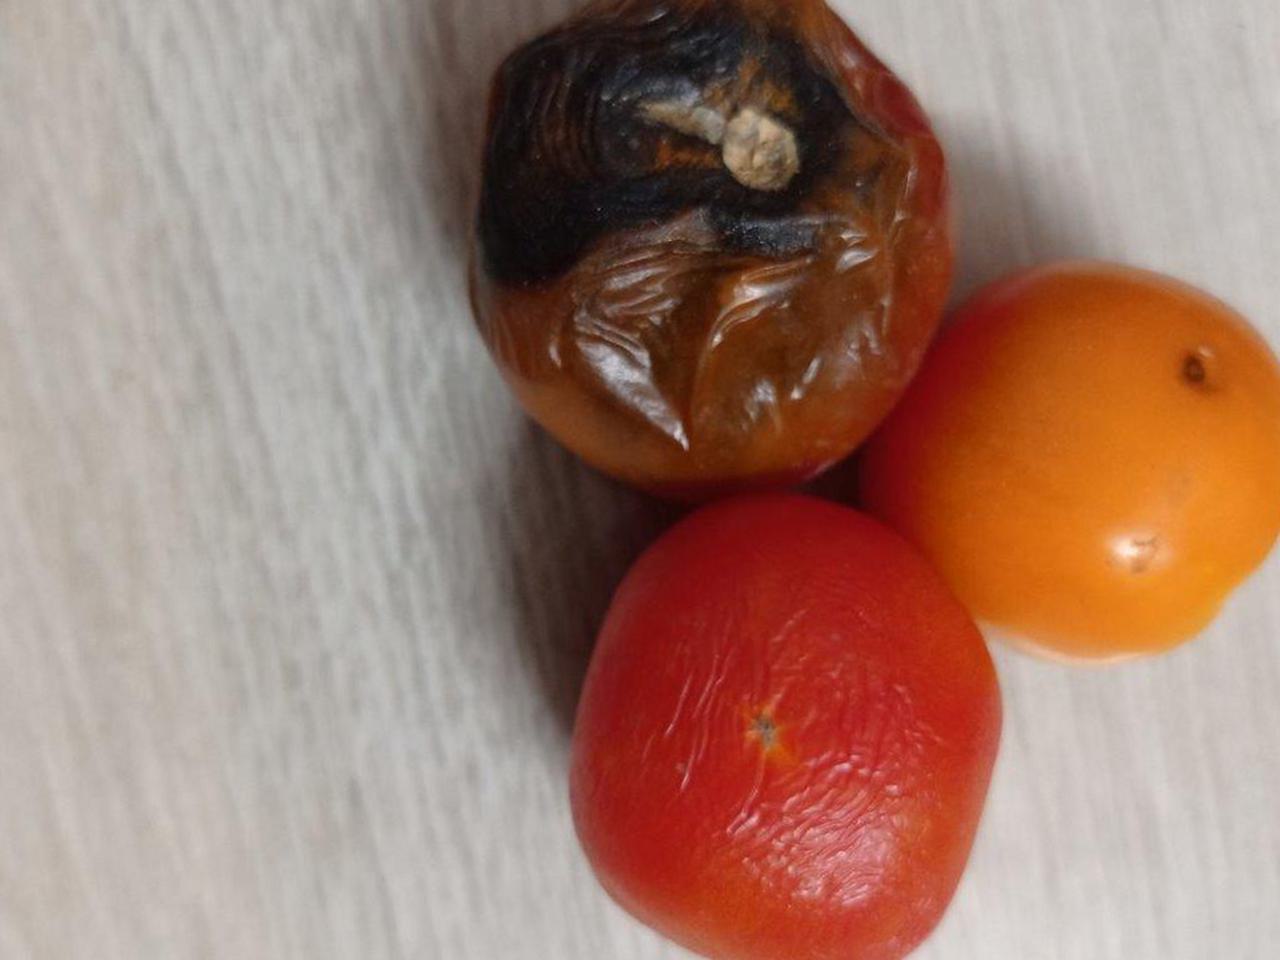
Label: Rotten